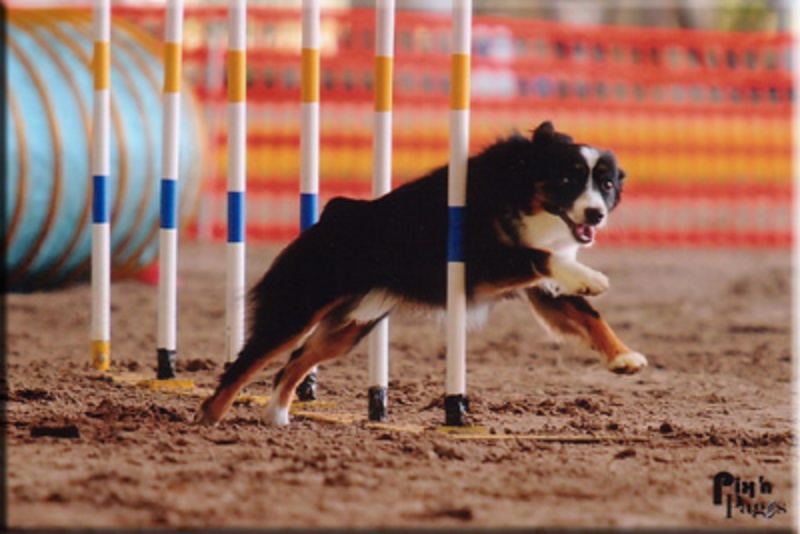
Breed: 245-n000098-Australian_Shepherd